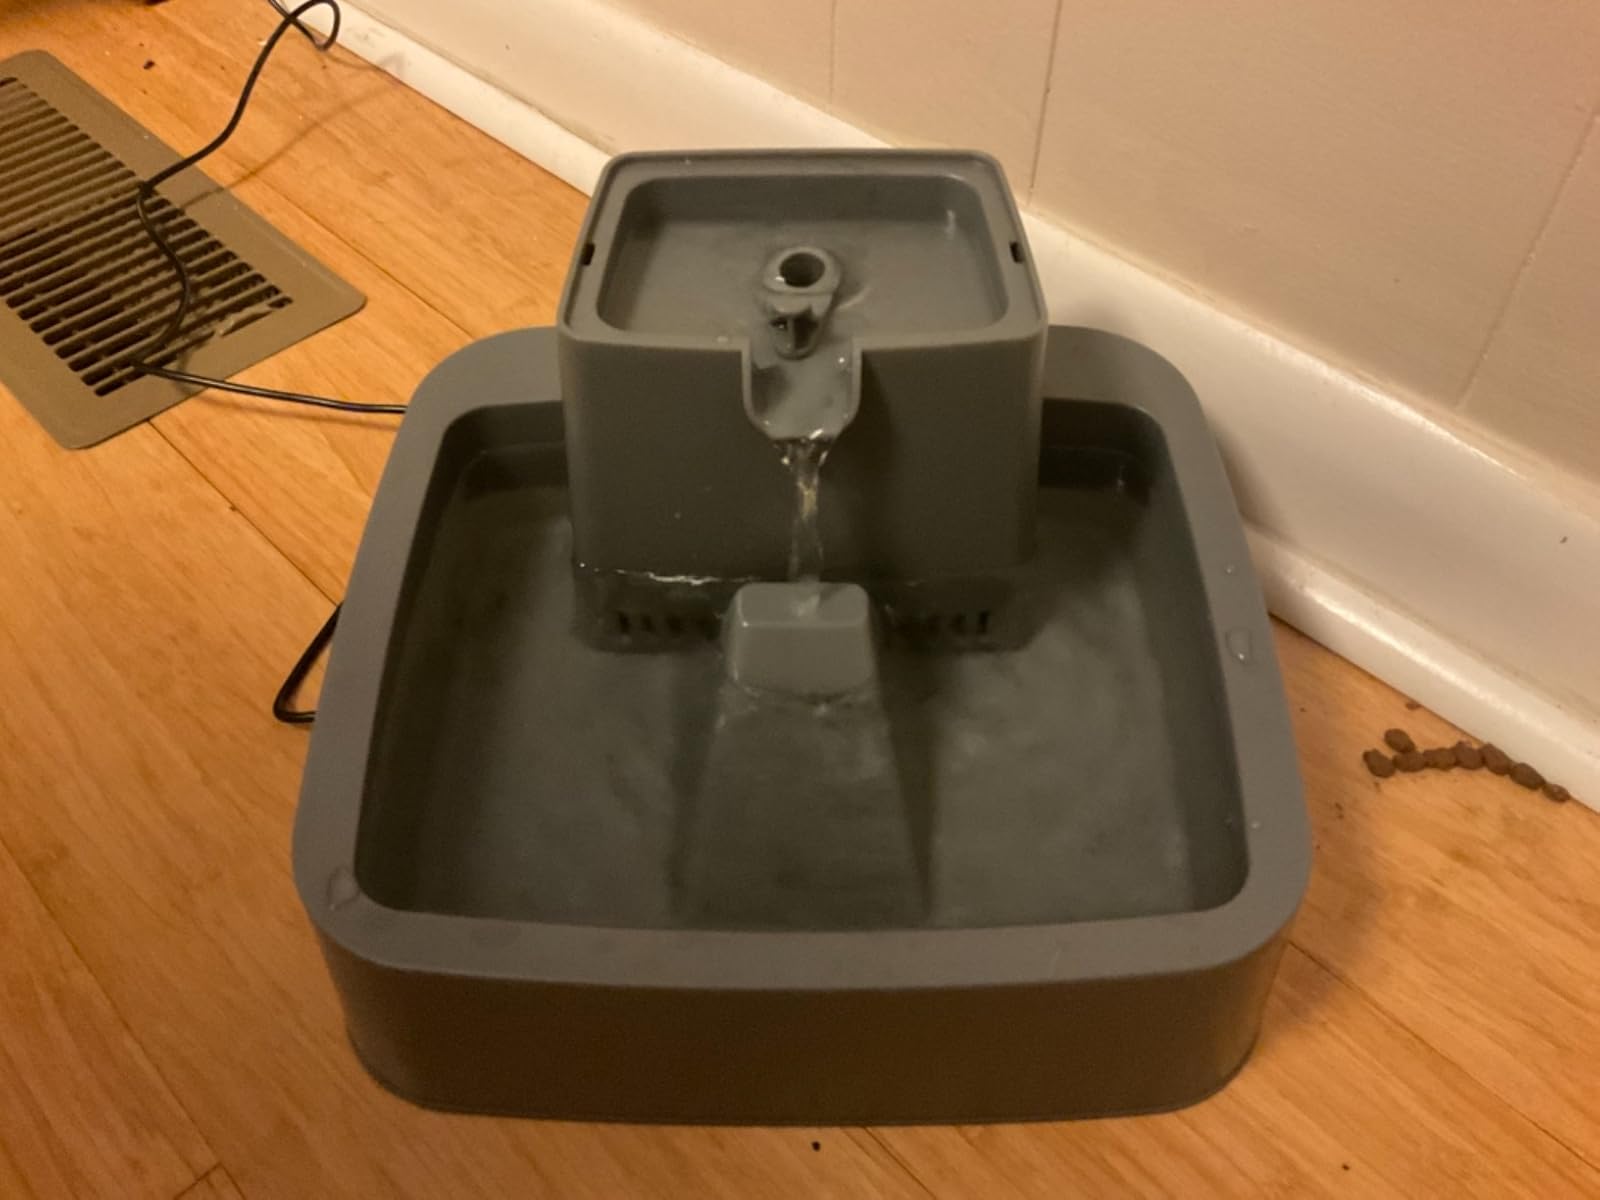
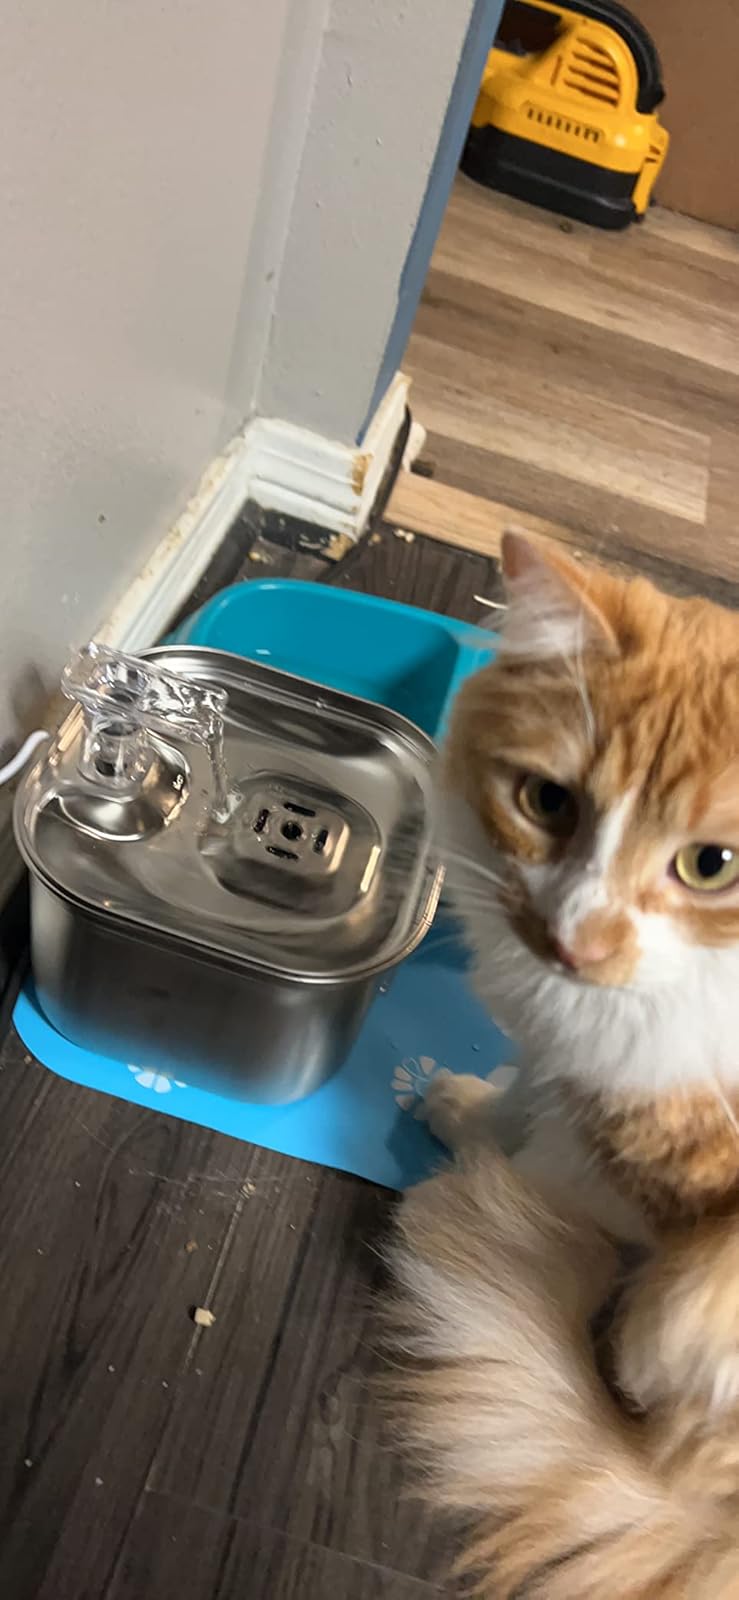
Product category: items_bowl
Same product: no